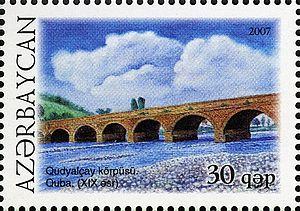
Quba est une ville du nord-est de l'Azerbaïdjan. C'est le chef lieu de la région de Quba.